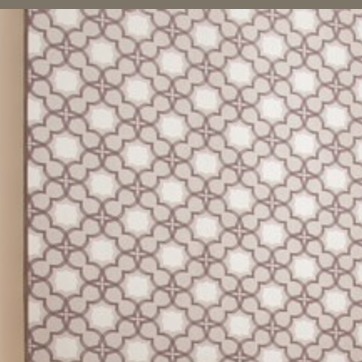
Material: wallpaper